A. J. Pierzynski

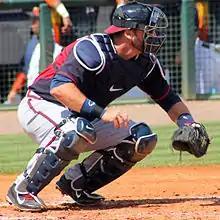
Pierzynski with the Atlanta Braves in 2015 spring training

On December 26, 2012, Pierzynski agreed to a one-year, $7.5 million contract with the Texas Rangers for the 2013 season. He enjoyed a solid year for Texas, hitting .272 with 17 home runs and 70 RBIs in 134 games.